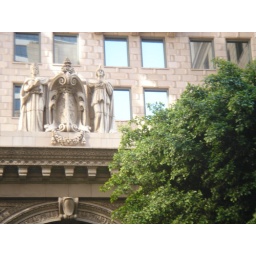
a redwood tree in the middle; pacific life building